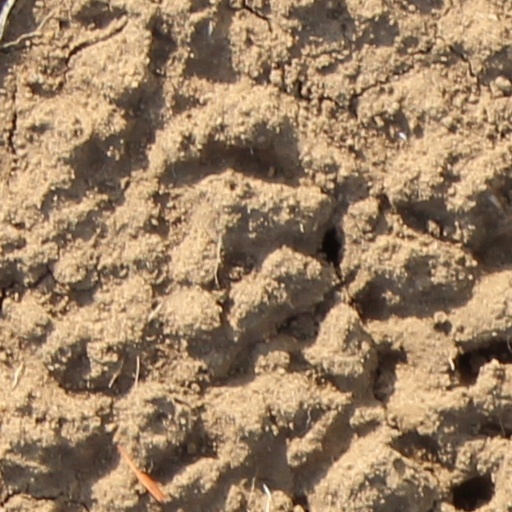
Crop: wheat